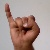
The image shows a hand gesture representing the letter 'I' in Indian Sign Language.